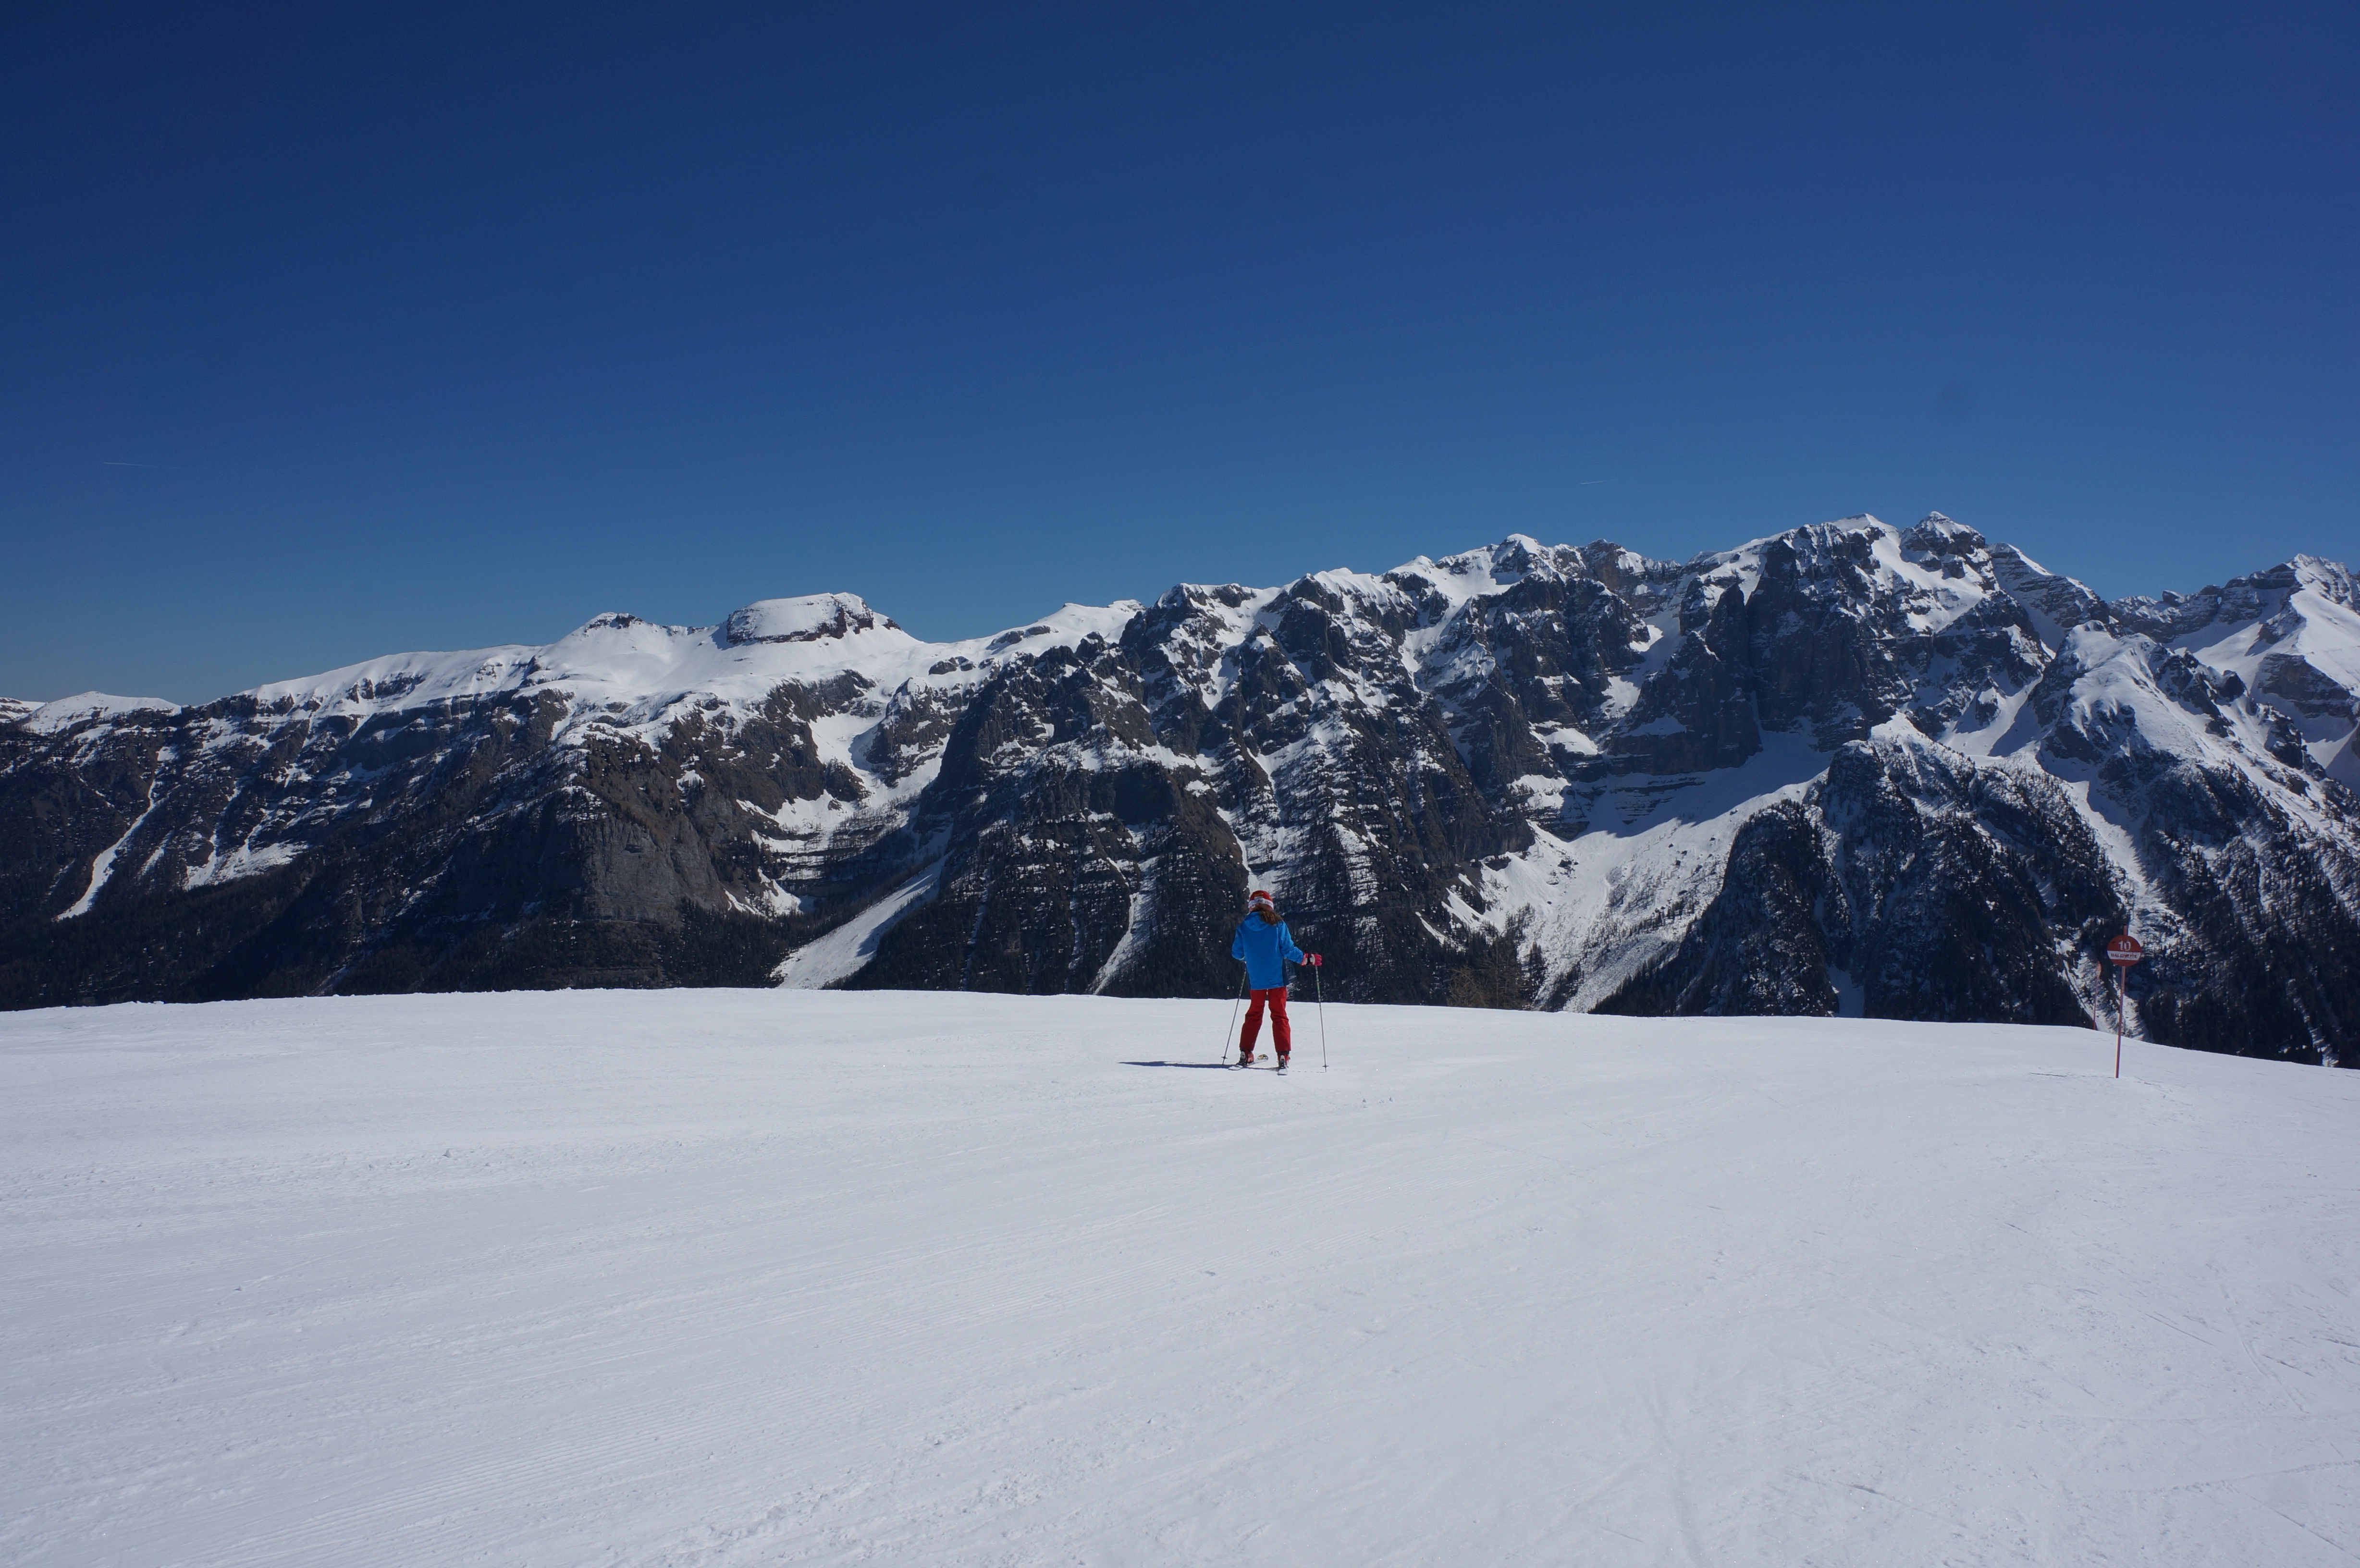
mountain, snow, winter, mountain range, weather, skiing, ridge, sports equipment, winter sport, sports, resort, alps, downhill, ski, piste, ski touring, nordic skiing, ski mountaineering, ski equipment, alpine skiing, mountainous landforms, geological phenomenon